Futamata Station (Hokkaido)

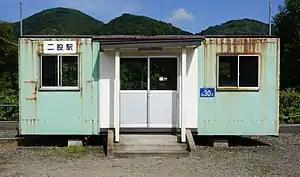
Station building, converted from a former freight car

is a railway station in Oshamambe, Hokkaidō, Japan operated by the Hokkaido Railway Company (JR Hokkaido).